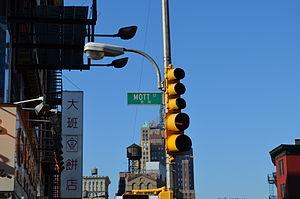
Mott Street est une rue de l'arrondissement de Manhattan à New York, dans les quartiers de Chinatown et Little Italy.